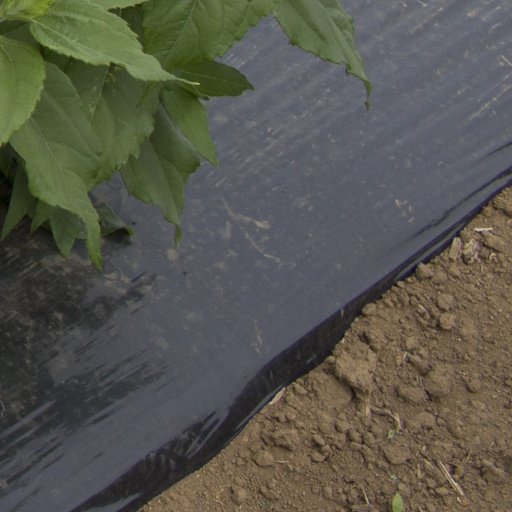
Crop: Jerusalem artichoke